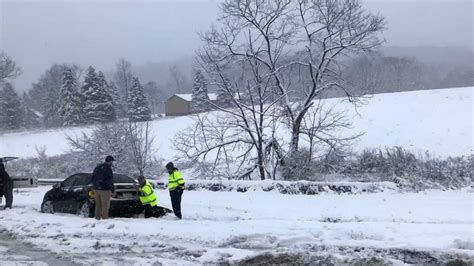
Weather: snow or frosty